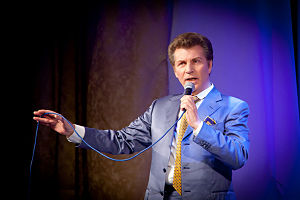
Evdokimov Jaroslav Oleksandrovitj
Evdokimov Jaroslav Oleksandrovitj (2014)
Evdokimov Jaroslav Oleksandrovitj er en ukrainsk barytonsanger.